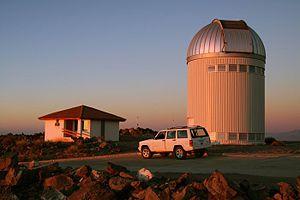
L'Observatoire astronomique de l'Université de Varsovie est un institut faisant partie de la faculté de physique de l'Université de Varsovie.
L'Observatoire de Las Campanas est un observatoire astronomique professionnel américain de la fondation de recherche Carnegie Institution de Washington. Il est situé dans la Cordillère des Andes, au Chili, 27 km plus au nord que l'observatoire de La Silla. Il héberge en particulier les deux télescopes Magellan de 6 m de diamètre.
L'Optical Gravitational Lensing Experiment est un projet d'astronomie polonais basé à l'Université de Varsovie, axé principalement sur la découverte de matière noire en utilisant les microlentilles gravitationnelles. Depuis que le projet a débuté en 1992, il a permis de découvrir différentes planètes extra-solaires. Le projet est dirigé par le professeur polonais Andrzej Udalski de ladite Université, qui est le coparticipant à la découvert de OGLE-2005-BLG-390L b.